Fertilisation of Orchids

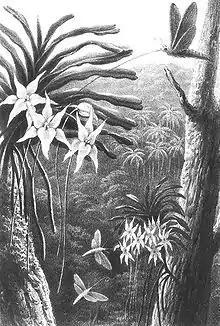
In 1867, zoological artist Thomas William Wood drew a speculative illustration of a then unknown moth pollinating "Angraecum sesquipedale", based on Alfred Russel Wallace's descriptions.

Although the book contradicted the prevailing natural theology and its teleological approach to design in nature, the "Saturday Review" thought that it would avoid the angry polemics aroused by "On the Origin of Species". The "Literary Churchman" welcomed "Mr. Darwin's expression of admiration at the contrivances in orchids", only complaining that it was too indirect a way of saying "O Lord, how manifold are Thy works!" (Psalm 104:24) Darwin regarded these theological views as irritating misunderstandings, but wrote to Asa Gray describing his approach as a "flank movement on the enemy". By showing that the "wonderful contrivances" of the orchid have discoverable evolutionary histories, Darwin was countering claims by natural theologians that the organisms were examples of the perfect work of the Creator.